Crockett Hotel

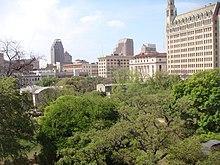
View over Alamo grounds from the hotel

It is located on the Battle of the Alamo grounds, on part of the original Alamo grounds, on the location of Honore Grenet's store.